Plug-in electric vehicles in California

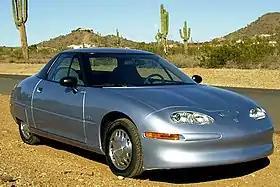
The General Motors EV1 was an electric car produced and leased by General Motors as a result of CARB's 1990 Low-Emission Vehicle (LEV I) Program.

The first ruling was the 1990 Low-Emission Vehicle (LEV I) Program. CARB ruled that each of the U.S.'s seven largest carmakers— the largest of which was General Motors —would be required to make 2% of its fleet emission-free by 1998, 5% by 2001, and 10% by 2003, in accordance with consumer demand, to continue to sell cars in California. Other members of what was then the American Automobile Manufacturers Association, along with Toyota, Nissan and Honda, each also developed an electric car in response to the new mandate: the General Motors EV1 (1996-2003), Toyota RAV4 EV (1997-2003), Honda EV Plus (1997-1999), Nissan Altra (1998-2001), Chrysler TEVan (1993-1995), Dodge Caravan EPIC (1999 to 2001), and Ford TH!NK City (1999-2003).